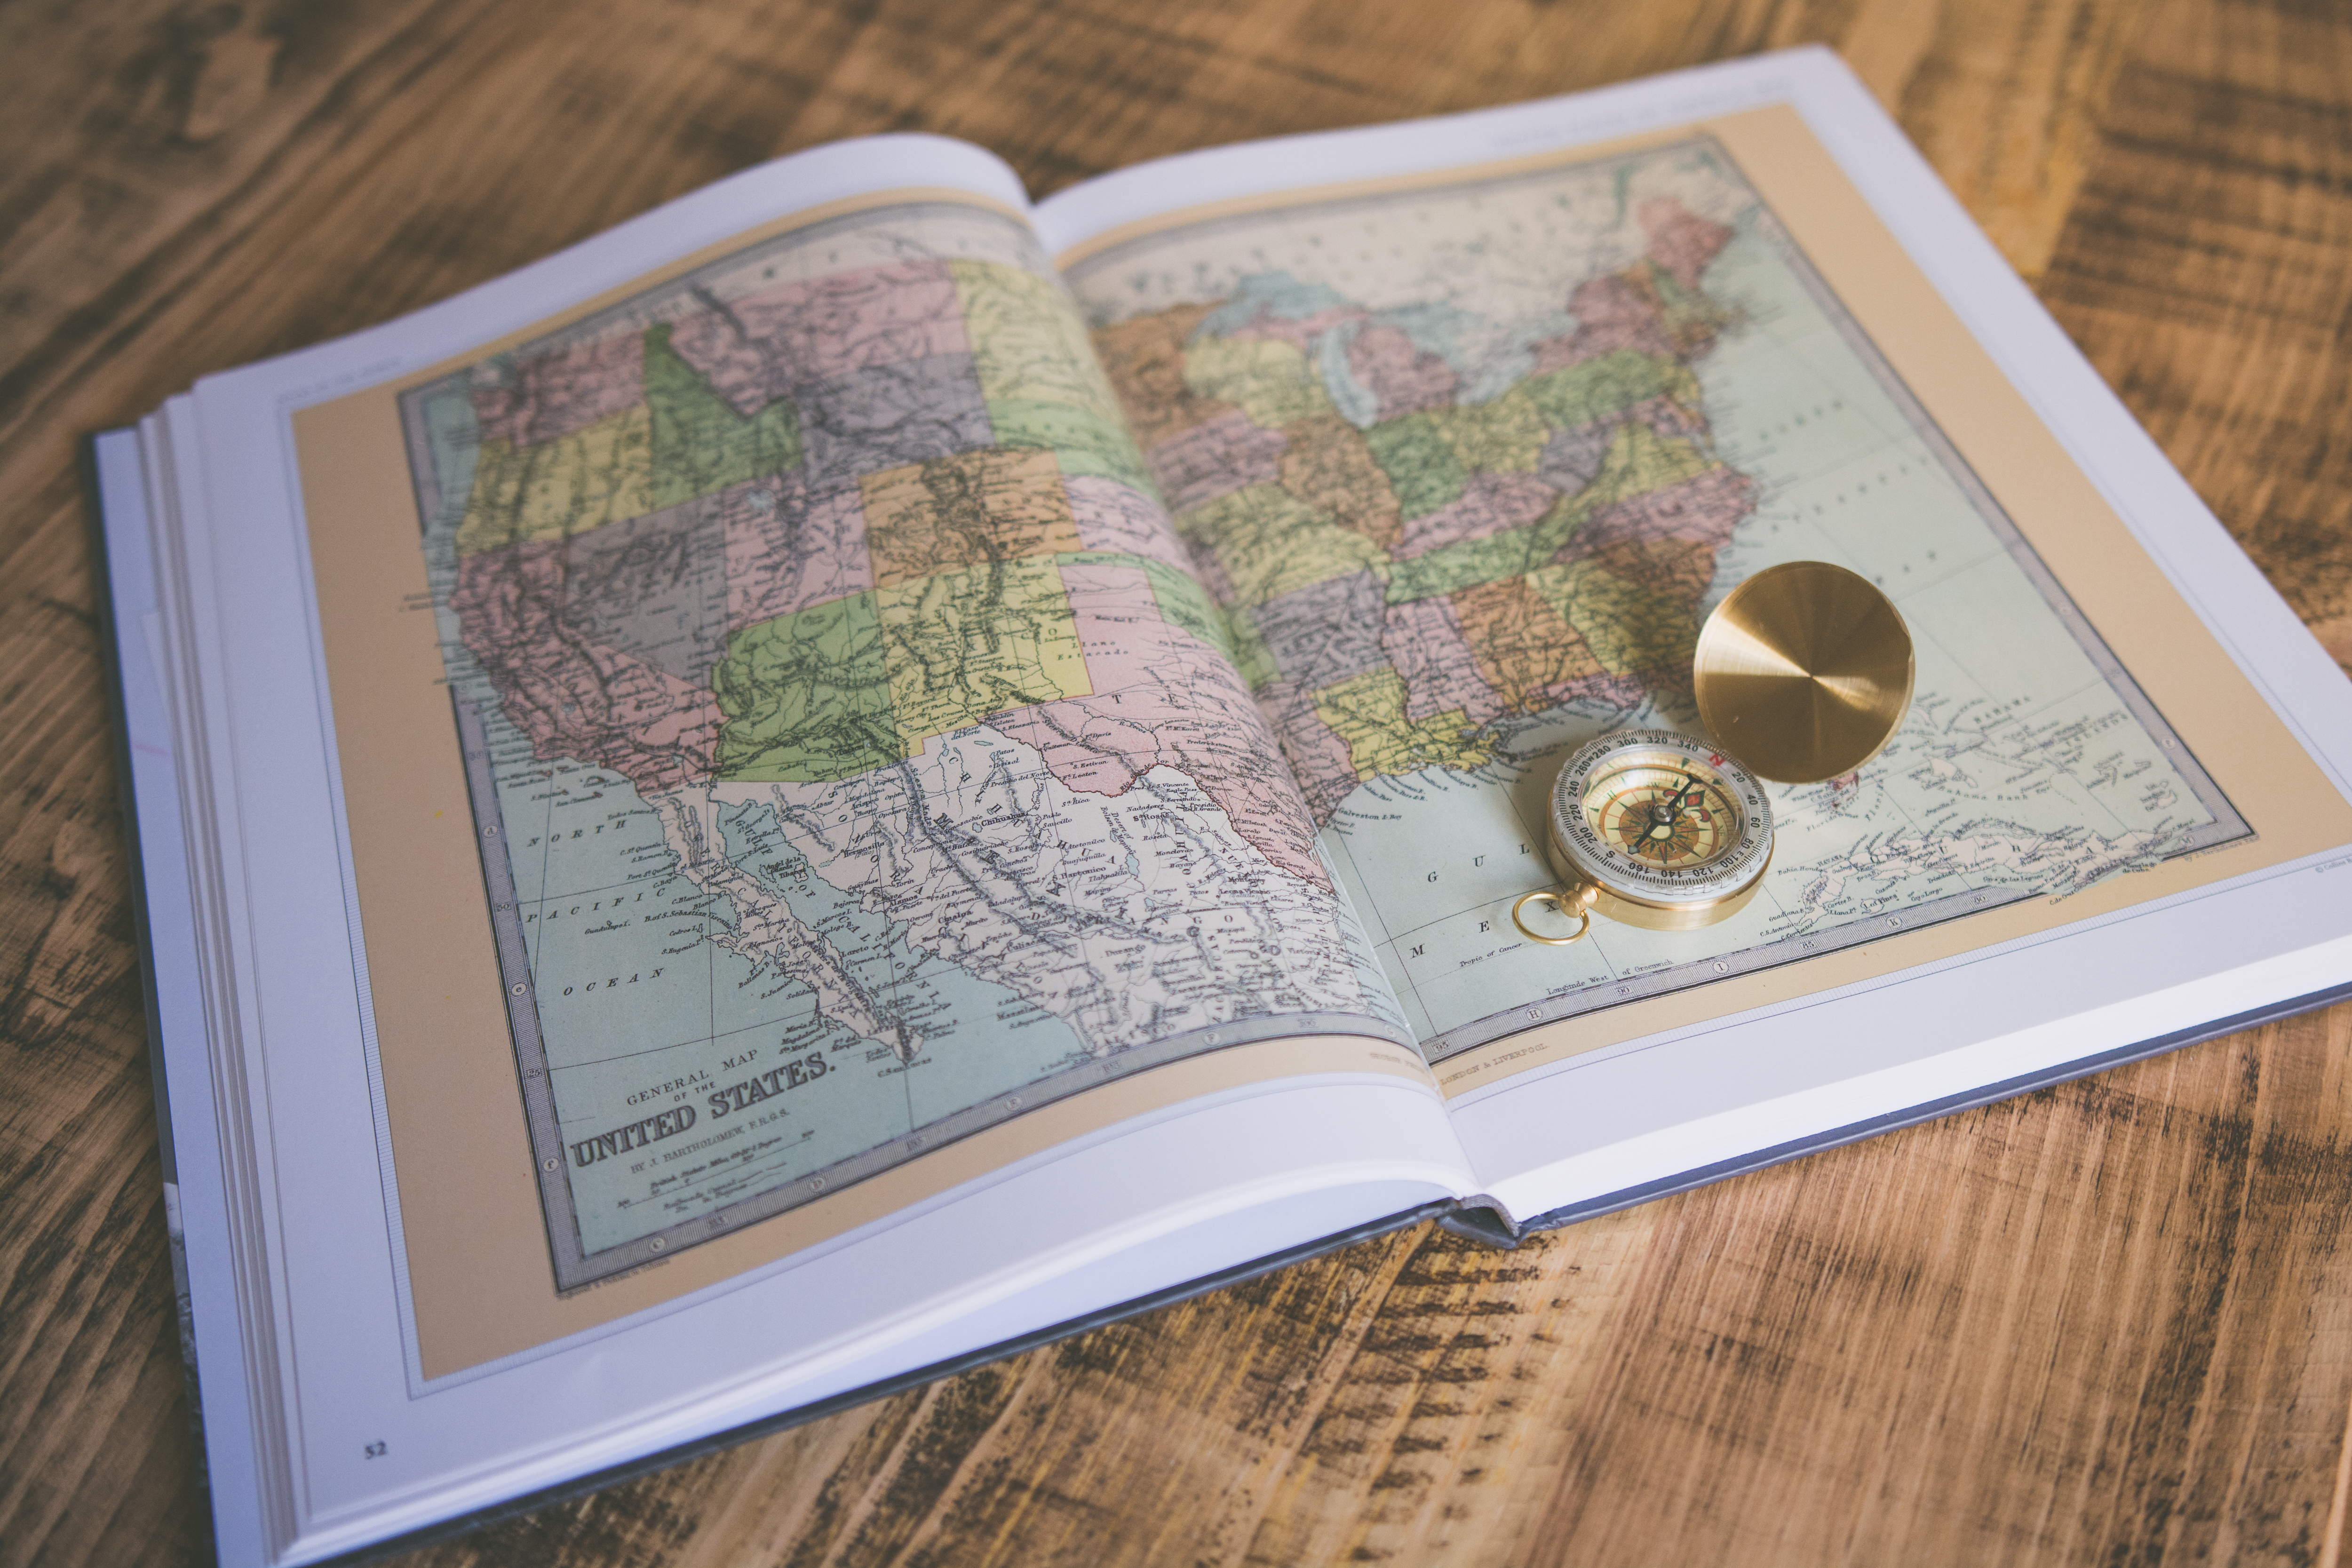
book, flower, compass, map, atlas, art, navigation, picture frame